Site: brandenburg
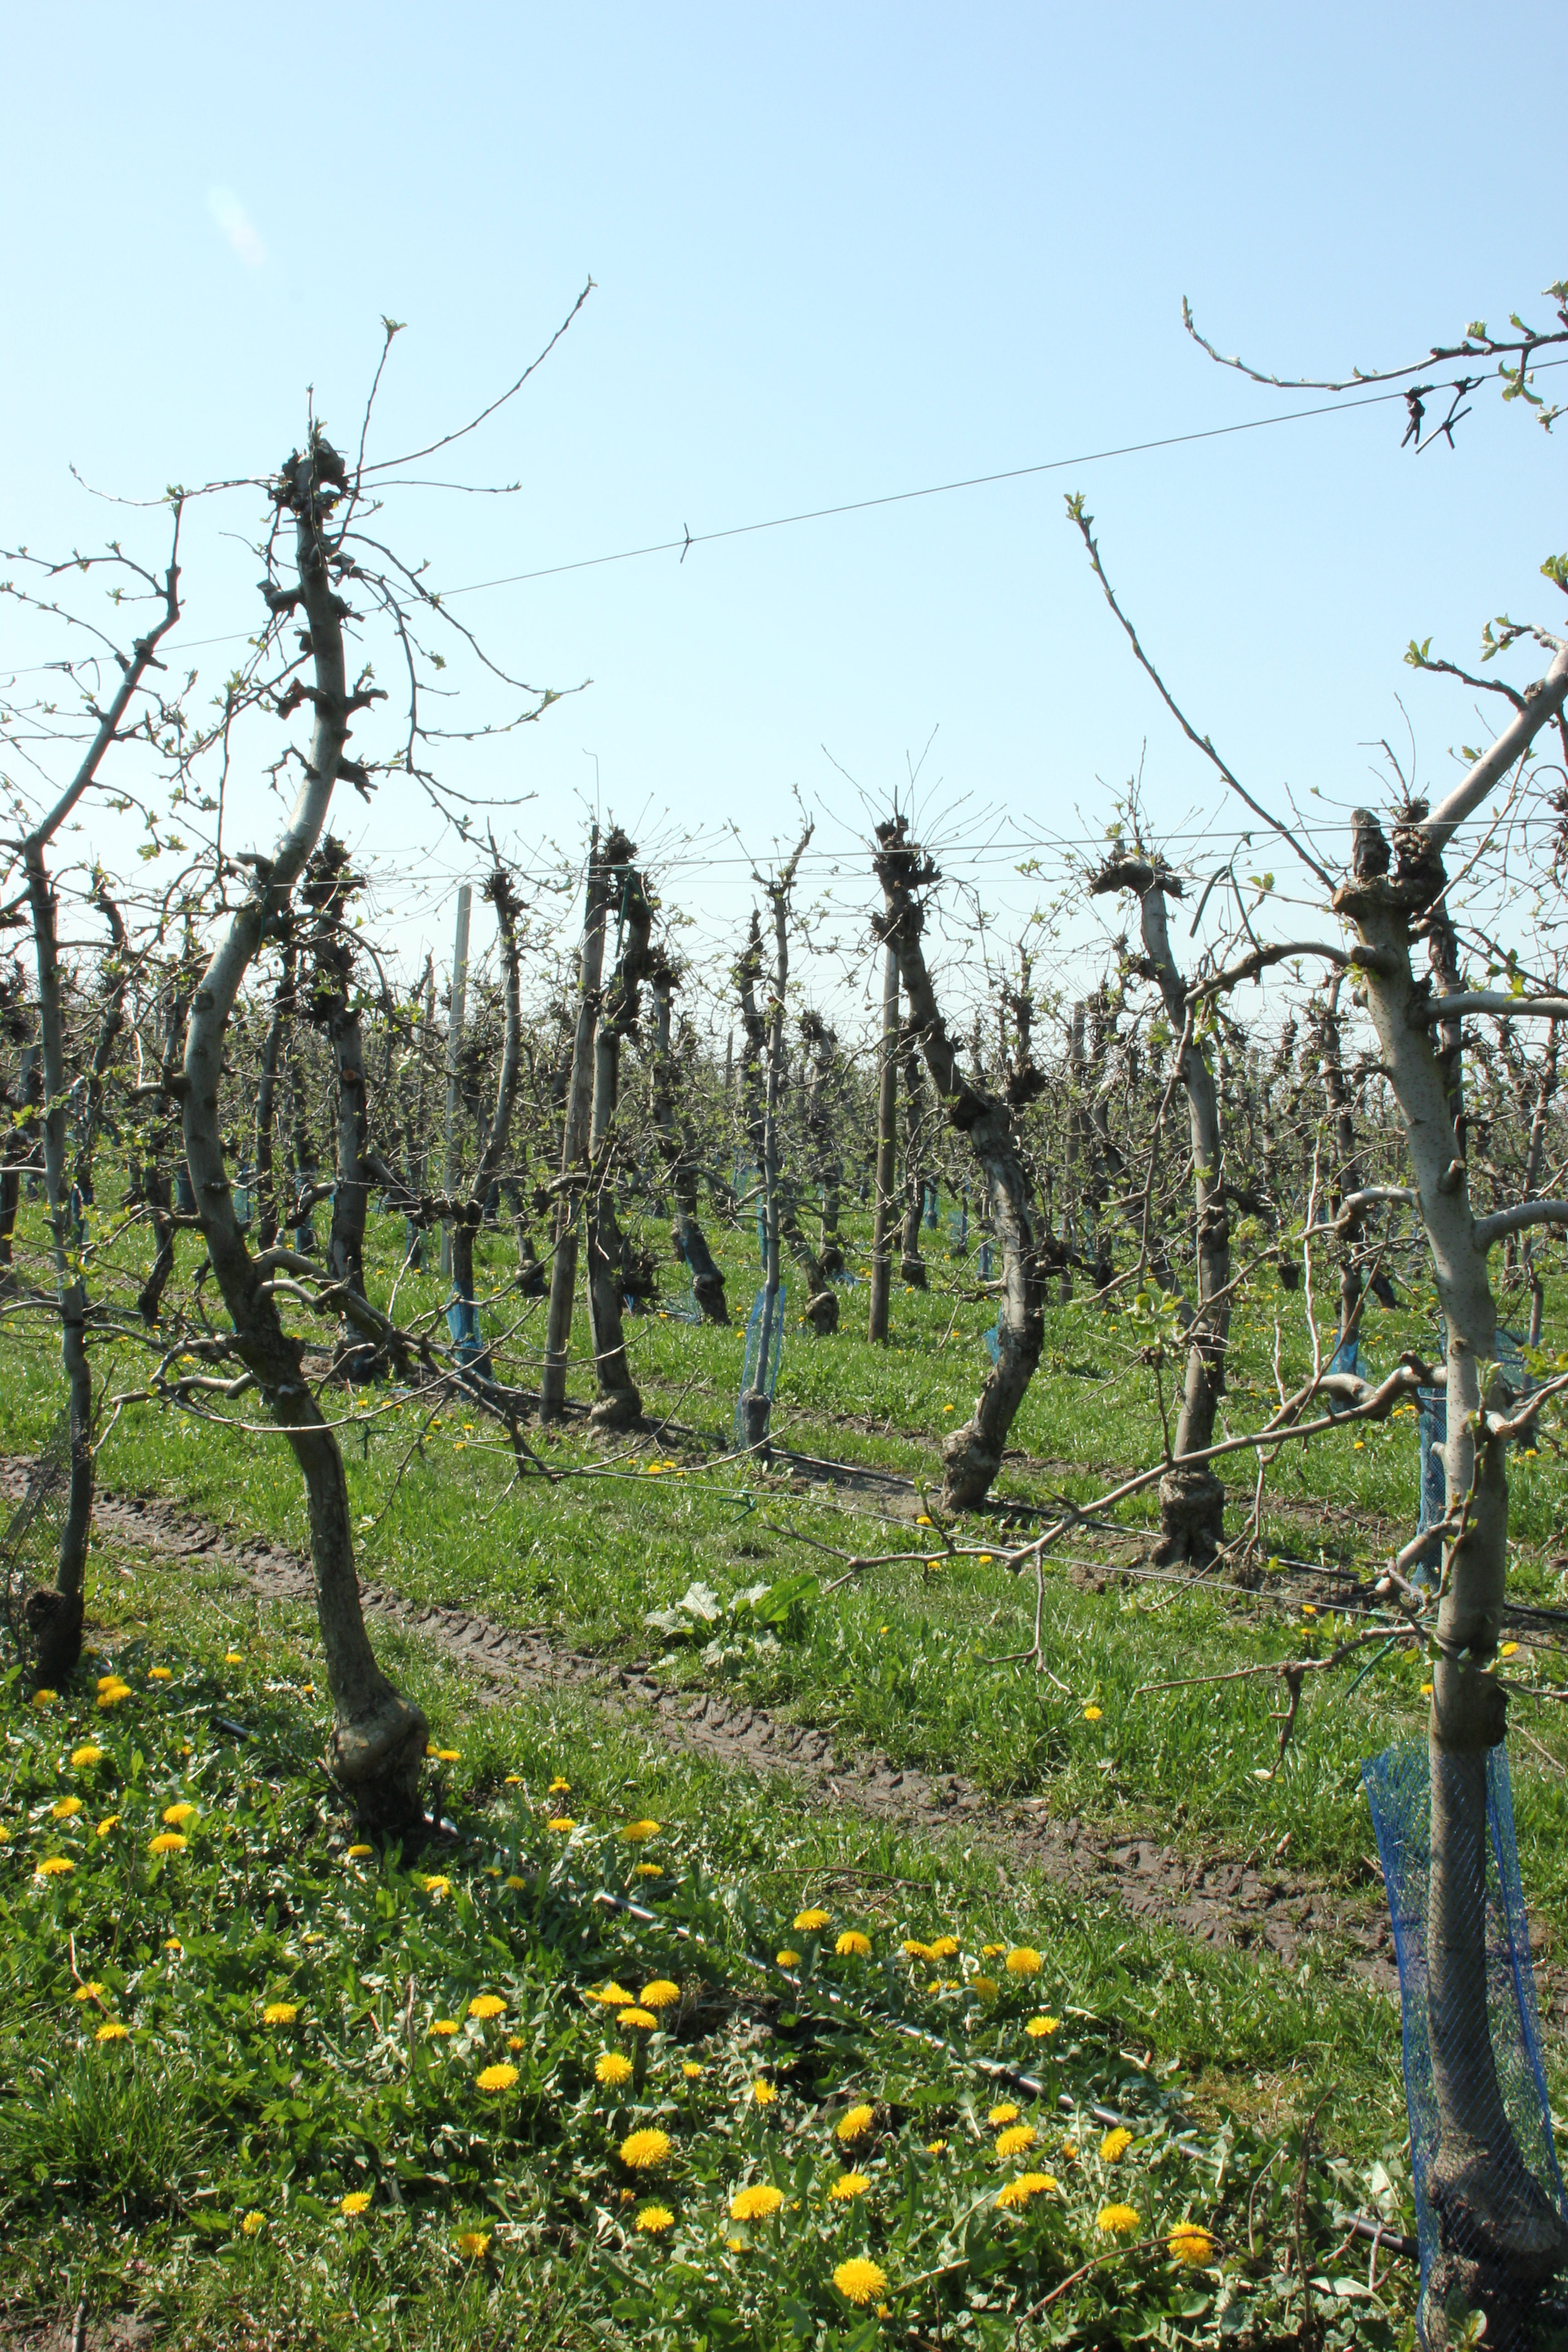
Growth stage (BBCH 56): Inflorescence emergence